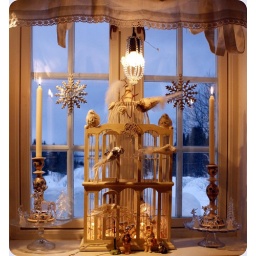
My kitchen window in Januar